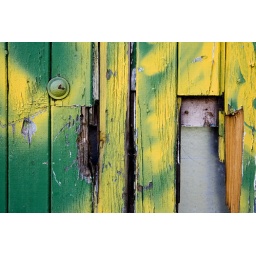
Detail of a much weathered wooden door on the side of an abandoned office/factory block in Cannock, Staffordshire, UK.